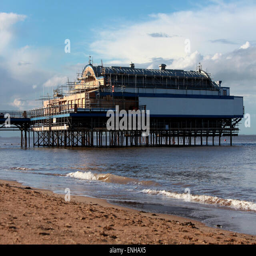
a city at beach undergoing a refurbishment